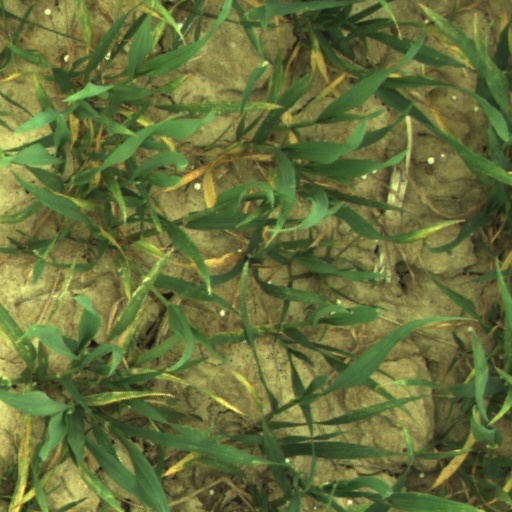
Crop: wheat